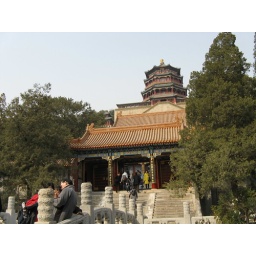
Pagoda of Buddhist Virtue--supposedly the tallest wooden building in China